Joe Tinker

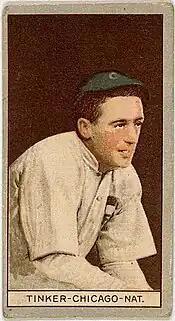
Joe Tinker baseball card, 1912

Tinker led all shortstops in the NL in double plays turned in the 1905 season. Led by Tinker, Evers and Chance, the Cubs had a 116–36 win–loss record in the 1906 season, a record for victories that only was matched by the Seattle Mariners in the 2001 season, in which the Mariners played ten more games than the 1906 Cubs. Tinker batted .167 in the 1906 World Series as the Chicago White Sox defeated the Cubs in six games. Prior to the 1907 season, Tinker underwent surgery for appendicitis. Tinker batted only .154 in the 1907 World Series, but the Cubs defeated the Detroit Tigers in five games.